Fort of Carvalha

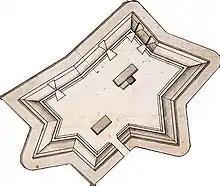
Drawing of the plan of the fort

The Fort of Carvalha was designated "Military Work No. 10" of the 152 works. It was on the first, or most northerly, of the three lines, exchanging crossfire with the nearby Fort of Cego, and had the responsibility of protecting the Arruda Valley against French incursion. Constructed with an irregular star shape, it is situated at an altitude of 394 metres and was named “Carvalha” by the Portuguese Major Brandão de Sousa, after the hill of the same name. It was garrisoned with 400 men and had four cannon.